George Reid

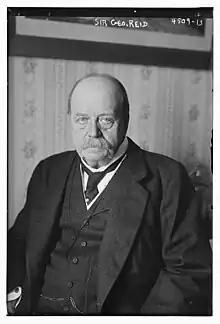
Reid c. 1915

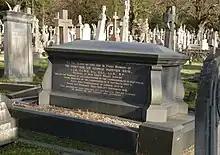
Reid's grave at Putney Vale Cemetery in London, in 2015

Reid was elected to the first federal Parliament as the Member for the Division of East Sydney at the 1901 Australian federal election. The Free Trade Party won 28 out of 75 seats in the Australian House of Representatives, and 17 out of 36 seats in the Australian Senate. Labor no longer trusted Reid and gave their support to the Edmund Barton Protectionist Party government, so Reid became the first Leader of the Opposition, a position well-suited to his robust debating style and rollicking sense of humour. In the long tariff debate Reid was at a disadvantage as parliament was sitting in Melbourne and he could not entirely neglect his practice as a barrister in Sydney, as his parliamentary income was less than a tenth of his income from his legal practice. In their old stronghold of New South Wales free traders had won 12 seats, but Labor won six, and the old compact between Labor and Reid was a thing of the past.